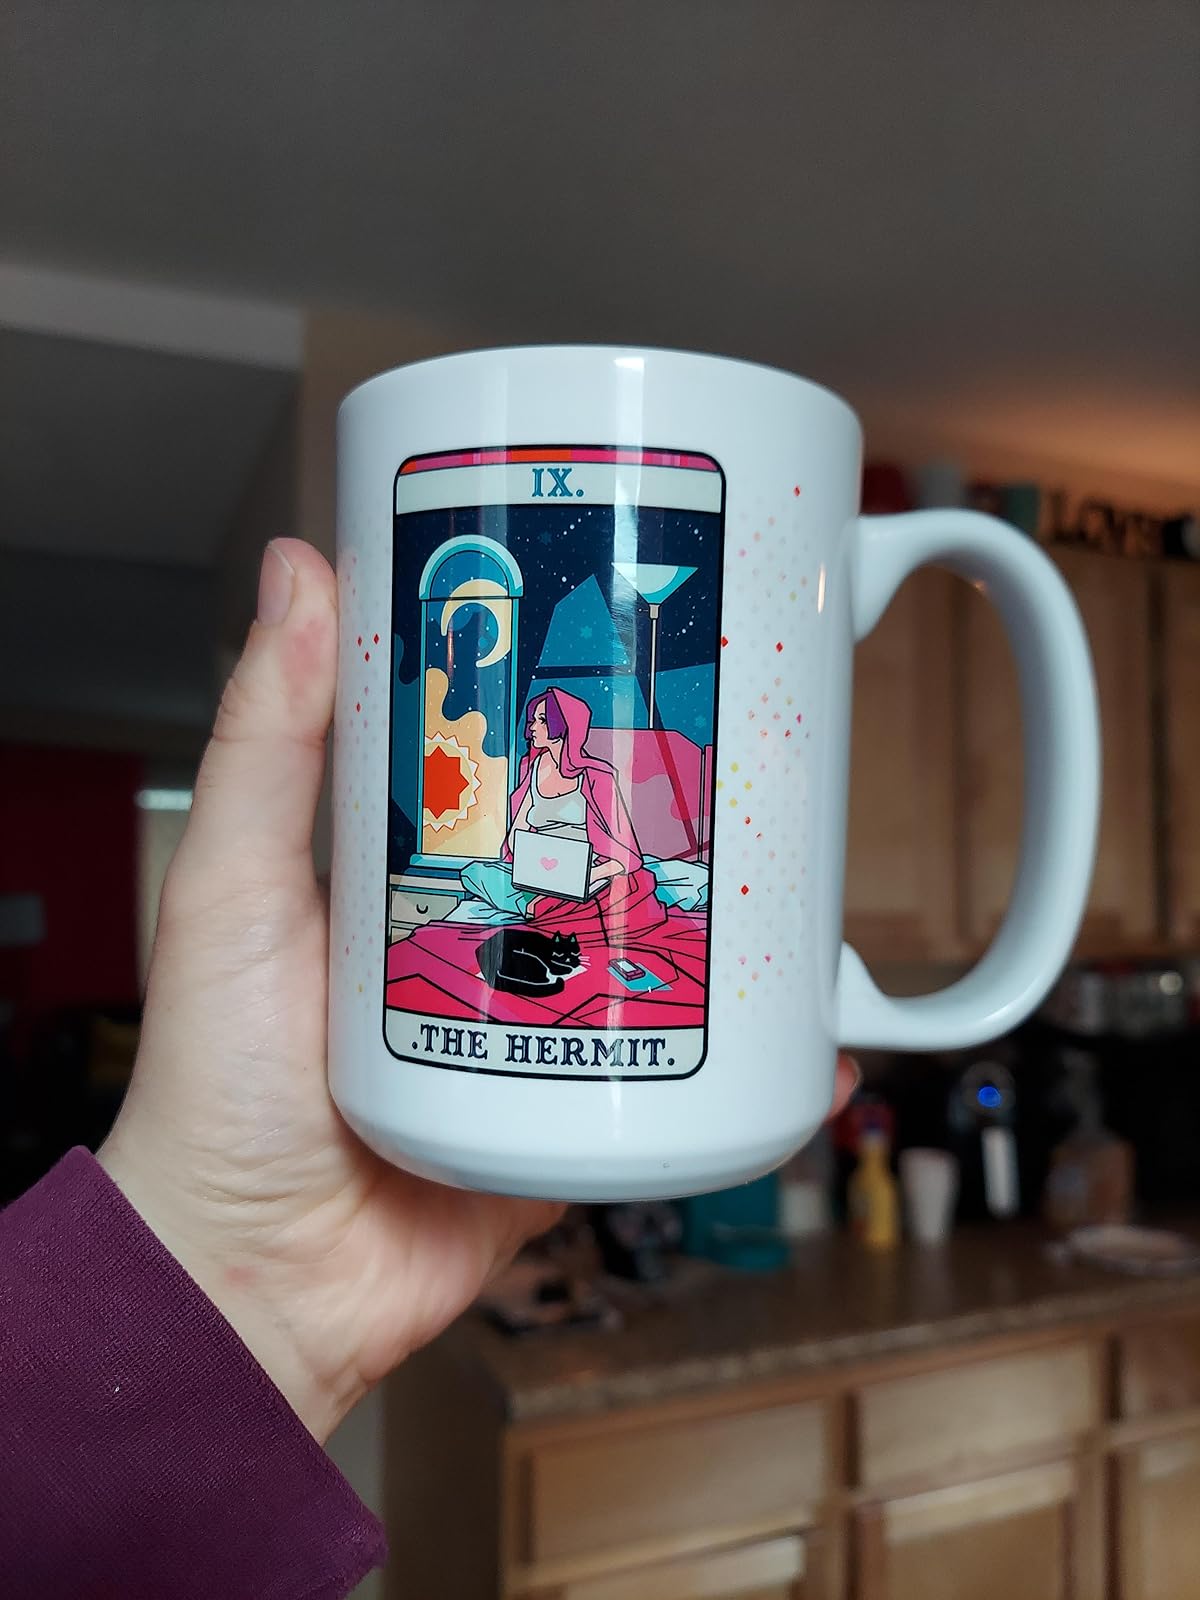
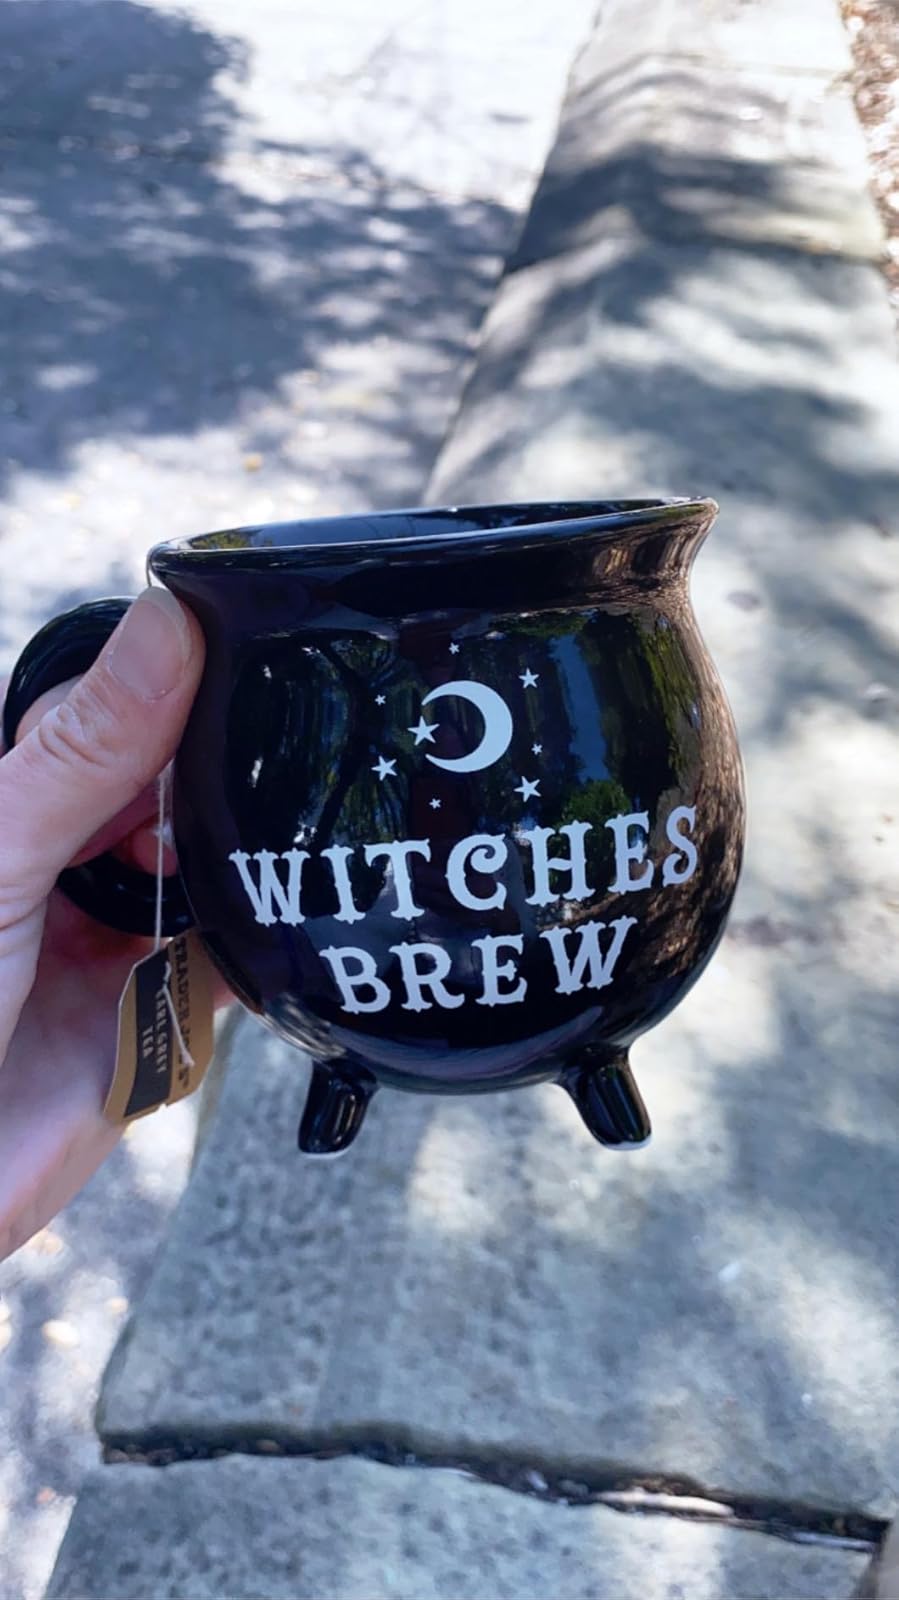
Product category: items_mug
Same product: no